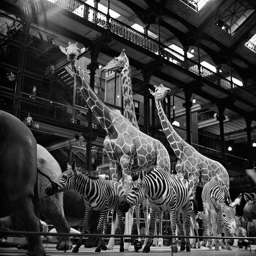
An indoor area with sculptures of various animals, including giraffes and zebras.
Sculptures of zebras, giraffes,hippo, rhino and elephant in an open room.
a display of giraffes, zebras and elephants in a building
Three giraffes, three zebras and other animals in a large building.
Statues of elephants, zebras and giraffes in a building.